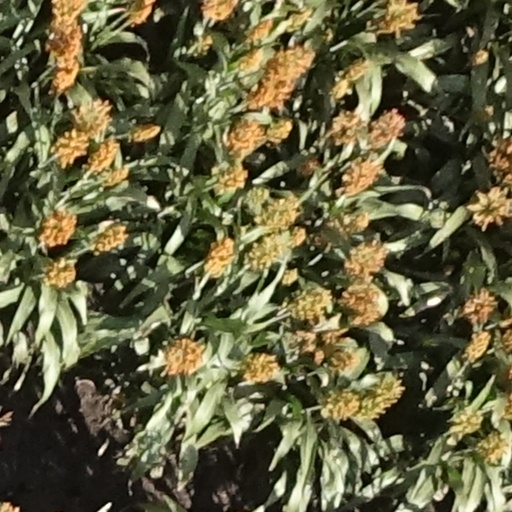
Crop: sorghum